Evan Williams (tenor)

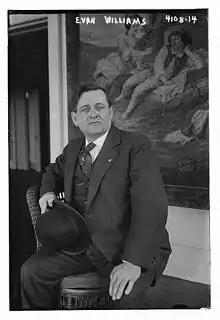
Harry Evan Williams facing forward circa 1917

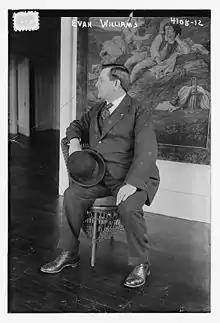
Harry Evan Williams circa 1917

Harry Evan Williams (7 September 1867 – 24 May 1918) was an oratorio tenor. He recorded almost one hundred 78-RPM records for the Victor Talking Machine Company in the United States and The Gramophone Company (His Master's Voice) in England. Williams gave more than 1,000 performances and recitals during his 25-year professional career across the United States and in England and Wales. Williams was praised most highly by critics for his interpretations of Handel.